Hattie Alexander

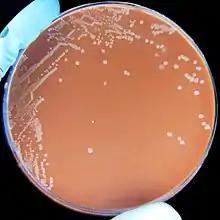
Culture of "Haemophilus influenzae" type b bacteria which causes meningitis in many infants and children.

In the wake of the development of an anti-pneumonia serum at New York's Rockefeller Institute, Alexander reported a cure rate for infants of 75% with influenzal meningitis in 1939. In the early 1940s, Alexander began researching "Haemophilus influenzae" (Hib) meningitis, at the time an almost invariably fatal disease in infants and young children. She started experimenting with rabbit serum and in 1939 she referenced in one of her research papers that the results looked promising for children. Alexander later experimented with sulfonamides and its effects on pyogenic meningitis. She concluded that sulfonamides are insufficient in treating meningitis alone, and those who were treated with sulfonamides and recovered only did due to the antibodies that they produced. These experiments led her to develop an improved antiserum for the disease; by combining rabbit serum therapy with the use of sulfa drugs. This combination became the lead treatment of meningitis until antibiotics.